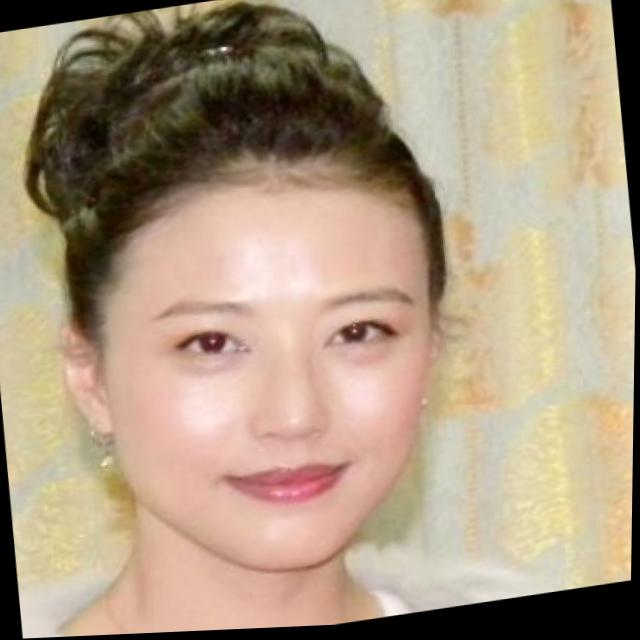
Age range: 21-44